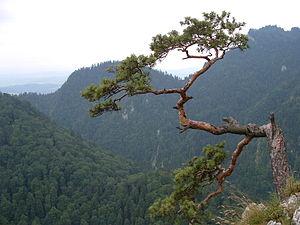
Les Piénines, ou Pieniny en polonais et en slovaque, sont une chaîne de montagnes à cheval sur la frontière entre la Pologne et la Slovaquie.